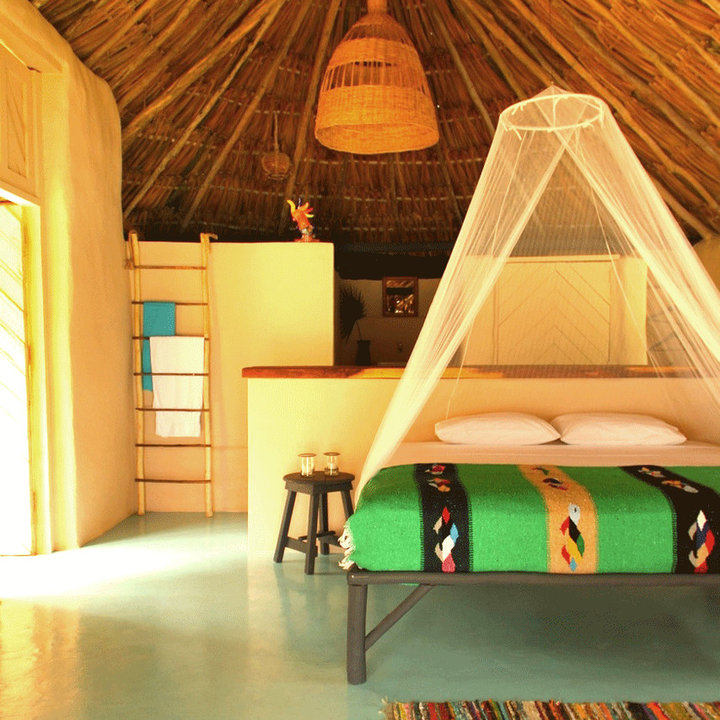
Style: Rustic